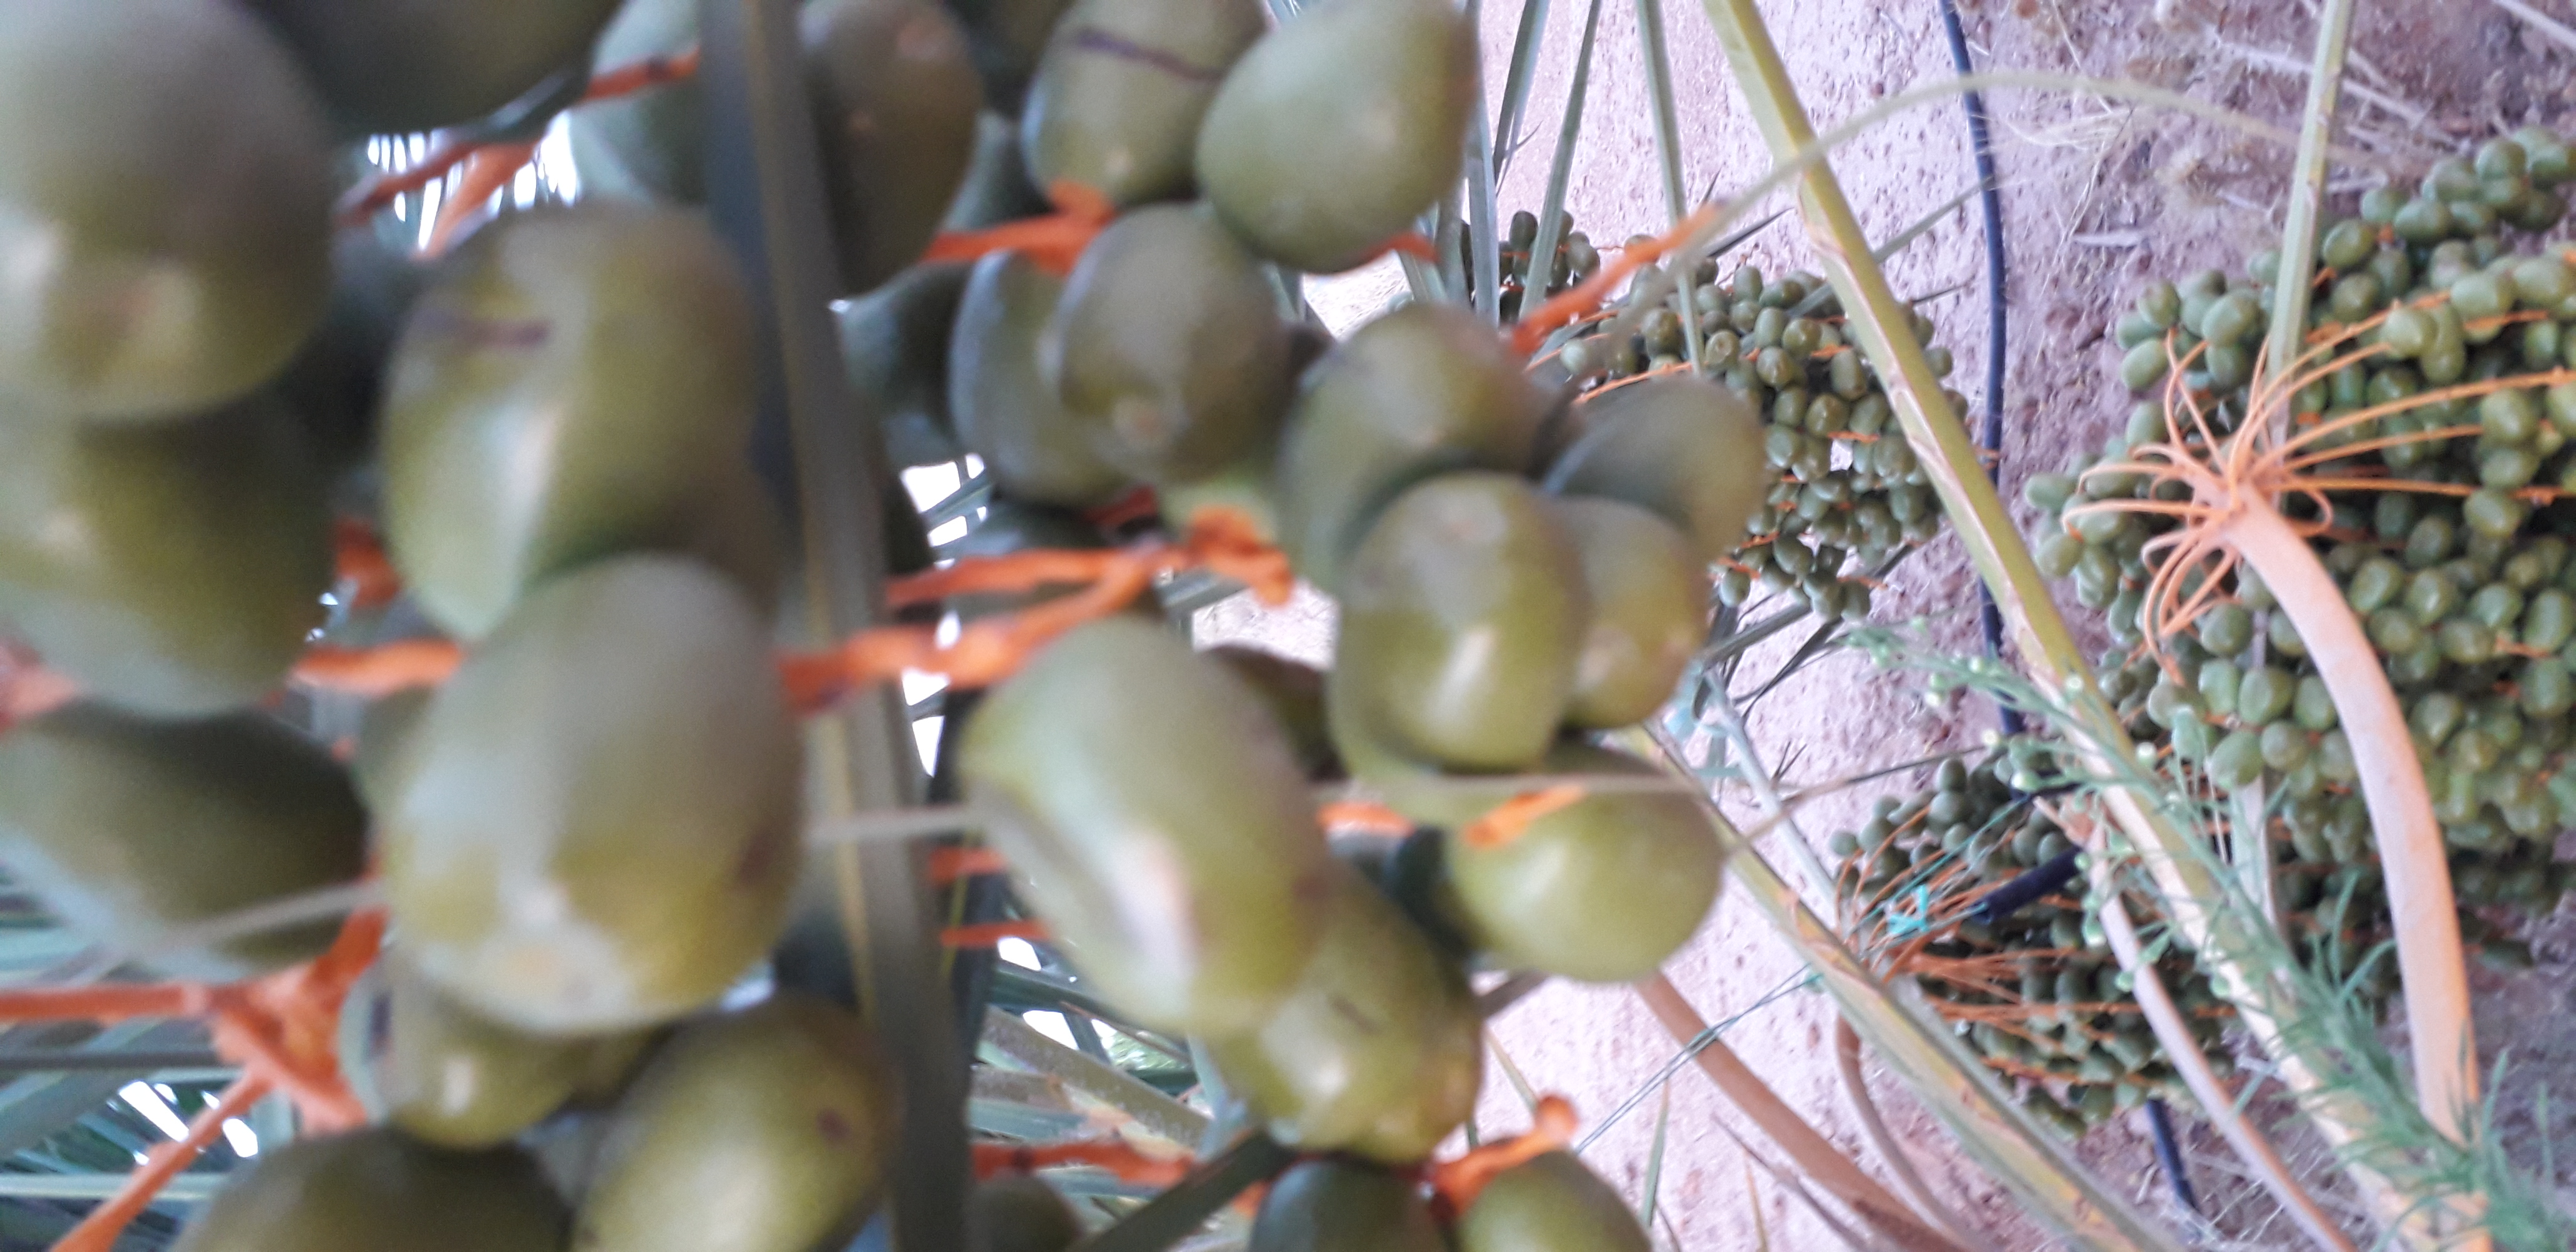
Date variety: Boufagous